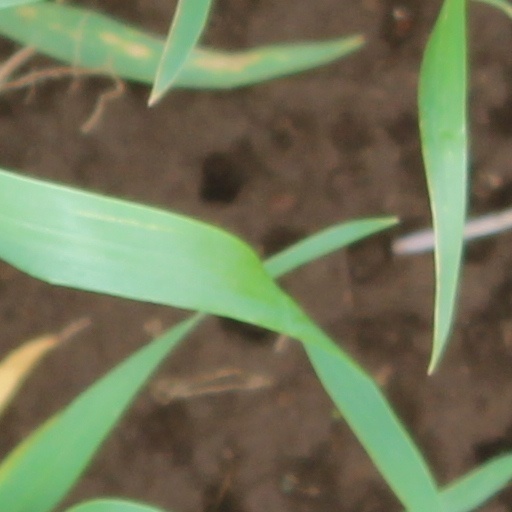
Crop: wheat